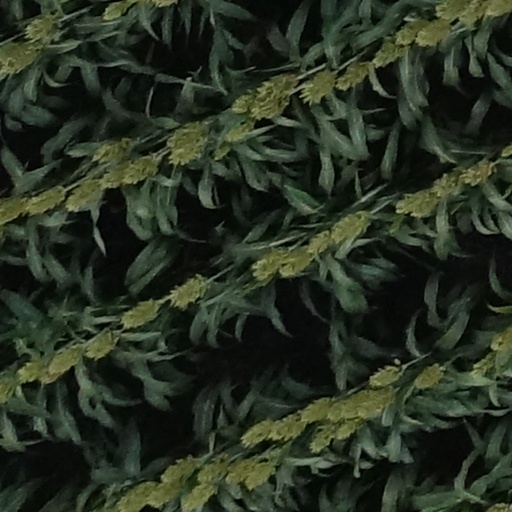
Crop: sorghum